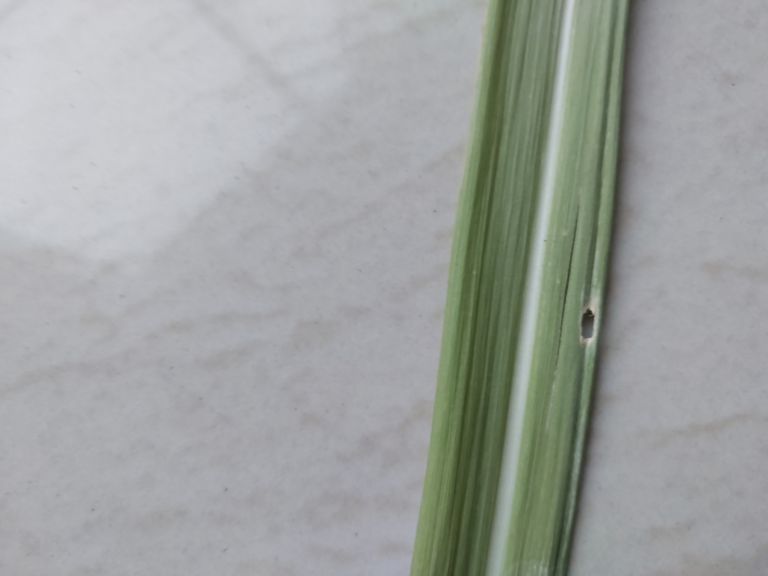
Label: Viral Disease